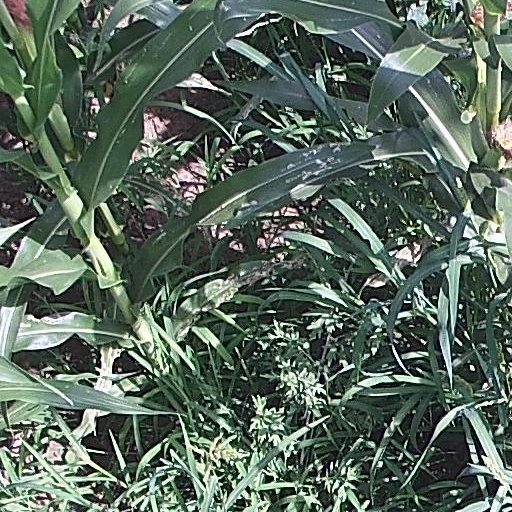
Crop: maize; corn